Prism compressor

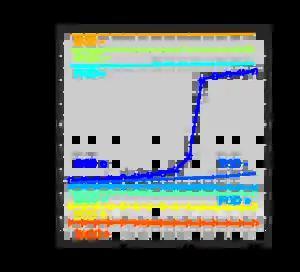
Figure 4. Dispersion orders of a fused silica prism-pair compressor at 780nm. (p = 2 - GDD, p = 3 - TOD, p = 4 - FOD, p = 5 - FiOD, p = 6 - SiOD, p = 7 - SeOD, p = 8 - EOD, p = 9 - NOD, p = 10 - TeOD)

Almost all optical materials that are transparent for visible light have a "normal", or positive, dispersion: the refractive index decreases with increasing wavelength. This means that longer wavelengths travel faster through these materials. The same is true for the prisms in a prism compressor. However, the positive dispersion of the prisms is offset by the extra distance that the longer wavelength components have to travel through the second prism. This is a rather delicate balance, since the shorter wavelengths travel a larger distance through air. However, with a careful choice of the geometry, it is possible to create a negative dispersion that can compensate positive dispersion from other optical components. This is shown in Figure 3. By shifting prism P2 up and down, the dispersion of the compressor can be both negative around refractive index "n" = 1.6 (red curve) and positive (blue curve). The range with a negative dispersion is relatively short since prism P2 can only be moved upwards over a short distance before the light ray misses it altogether.